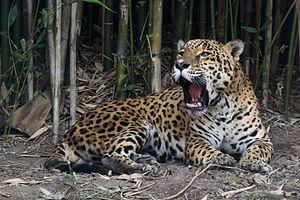
Un jaguar (Panthera onca) au zoo de Chapultepec, à Mexico. Magyar: Jaguár (Panthera onca) a mexikóvárosi Chapultepec Állatkertben Italiano: Giaguaro (Panthera onca) nello zoo di Chapultepec in Messico. 한국어: 차풀테펙 동물원의 재규어 (Panthera onca) Македонски: Јагуар (Panthera onca) во зоолошката градина Чапултепек, Мексико.